Stampetta Bridge

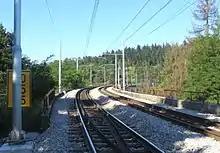
Eastern approach to the bridge

The Stampetta Bridge is originally a brick and stone structure that was built in 1856 as part of the Austrian Southern Railway. During the Second World War, the bridge was badly damaged. It was first damaged in 1941, but repaired by the Royal Italian Army's Ferrovieri Engineer Regiment. Sabotage attacks were later carried out by Partisan forces in October 1943, June 1944, and September 1944 in order to disrupt German supply lines. The bridge was repaired from 1945 to 1946.